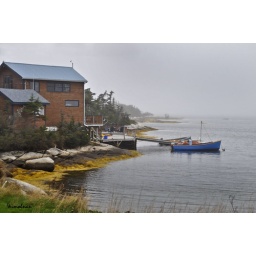
Nova Scotia photo by Wimolnan house blue boat 1200